Gwendolyn Garcia

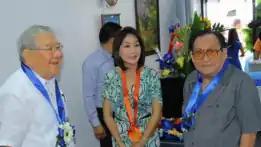

In 2016, Garcia faced 11 counts of graft for the anomalous construction of the Cebu International Convention Center (CICC) in 2006. The Ombudsman dismissed criminal charges on Garcia in December 2020.